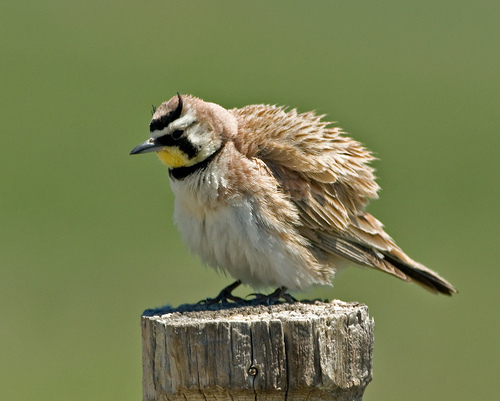
this is a brown bird with a white belly and a yellow throat.
this is a bird with a white belly, brown back and a yellow throat.
small headed bird with black pointed eyebrows and cheek patch, has brown feathers and a yellow throat.
this is a small light brown bird with a distinguishing black eyebrow that sweeps into two horn like feathers that stand above the brown head, the throat is yellow.
a small brown and white bird with yellow markings under the beak.
the crown of the bird is brown with a eyebrow that is black in color.
this is a small fat bird with a black beard and circle brown feathers and a white breast.
the bird has a striped fluffy brown back and small bill.
this bird has a black eyebrow that points upward, and ruffled light brown plumage.
this bird is brown, black and white in color, and has a sharp beak.
Species: Horned Lark